Elizabeth Boott

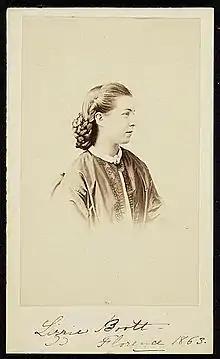
Lizzie Boott Duveneck

Boott was born on April 13, 1846, in Boston, Massachusetts. She was the daughter of the composer Francis Boott and Elizabeth ("née" Lyman) Boott. Her mother, who died when she was 18 months old, was the eldest daughter of Boston Brahmin George Lyman and his first wife, who was the daughter of Harrison Gray Otis.